VBTP-MR Guarani

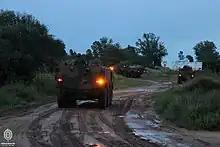
Convoy of Guarani armored vehicles

Compared to the model in use today by the Brazilian Army, the new project brings advantages such as upgraded armor protection, increased mobility, increased range, independent hydropneumatic suspension, increased protection against mines, better ergonomics, air conditioning, brake system with double disc and ABS, GPS, automatic detection and extinguishing of fire, night operation capability as standard and laser detection system.